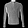
Label: Pullover